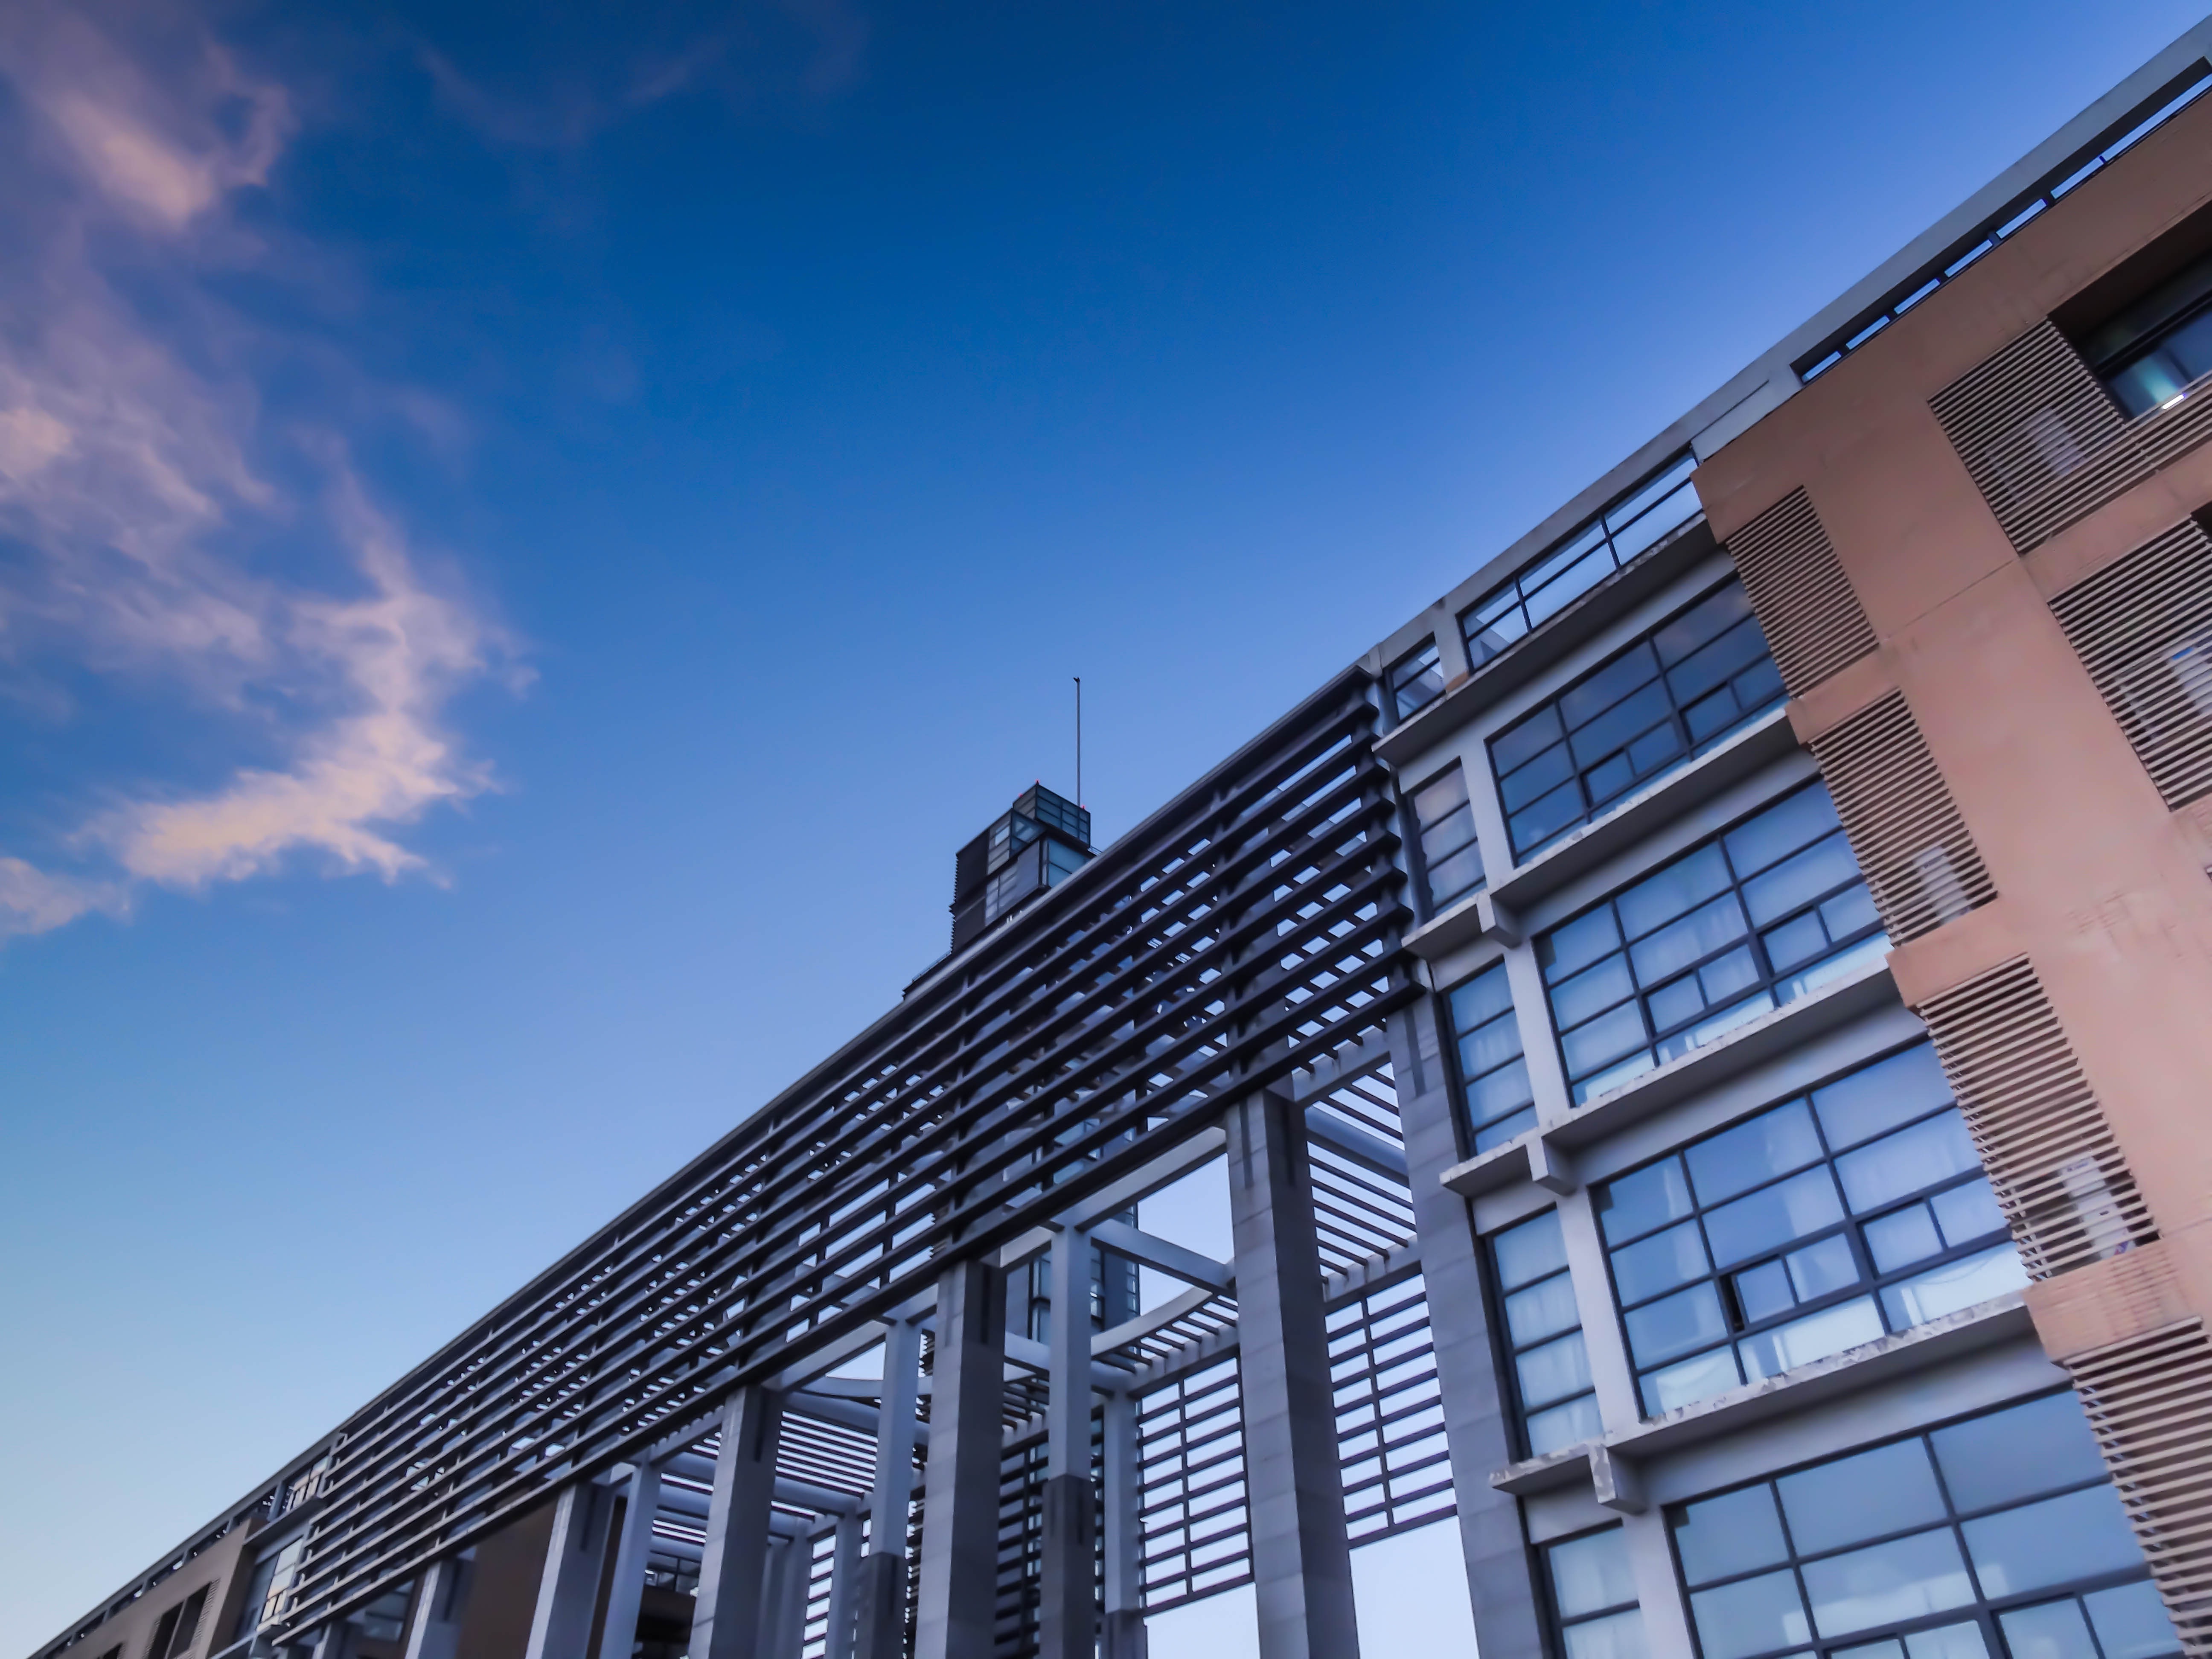
architecture, sky, building, city, skyscraper, downtown, tower, facade, blue, professional, tower block, blue sky, university, headquarters, artistic conception, urban area, residential area, western electric